Muisca economy

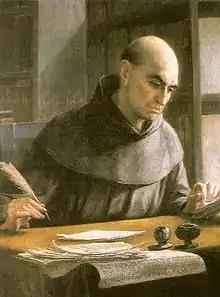
Early Spanish chronicler Pedro Simón as many contemporaneous writers had particular views of the Muisca economy. Modern anthropologists have revised many of the exploitational ideas of the Spanish colonisers

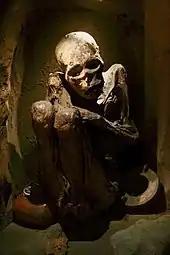
Muisca mummies were carried on the backs of the guecha warriors to impress their enemies

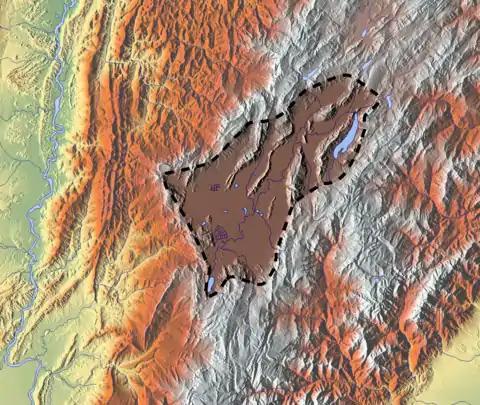
The flat Bogotá savanna is the result of the Pleistocene Lake Humboldt. The fertile lacustrine soils mixed with volcanic ashes proved very advantageous to the Muisca agriculture

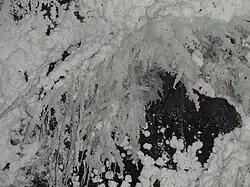
Salt was mined in Nemocón, Tausa and Zipaquirá, giving the Muisca the name "The Salt People" "

This article describes the economy of the Muisca. The Muisca were the original inhabitants of the Altiplano Cundiboyacense, the high plateau in the Eastern Ranges of central present-day Colombia. Their rich economy and advanced merchant abilities were widely known by the indigenous groups of the area and described by the Spanish conquistadores whose primary objective was the acquisition of the mineral resources of "Tierra Firme"; gold, emeralds, carbon, silver and copper.